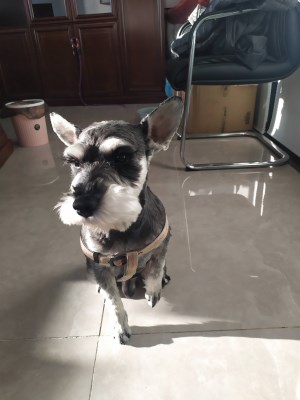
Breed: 2342-n000102-miniature_schnauzer